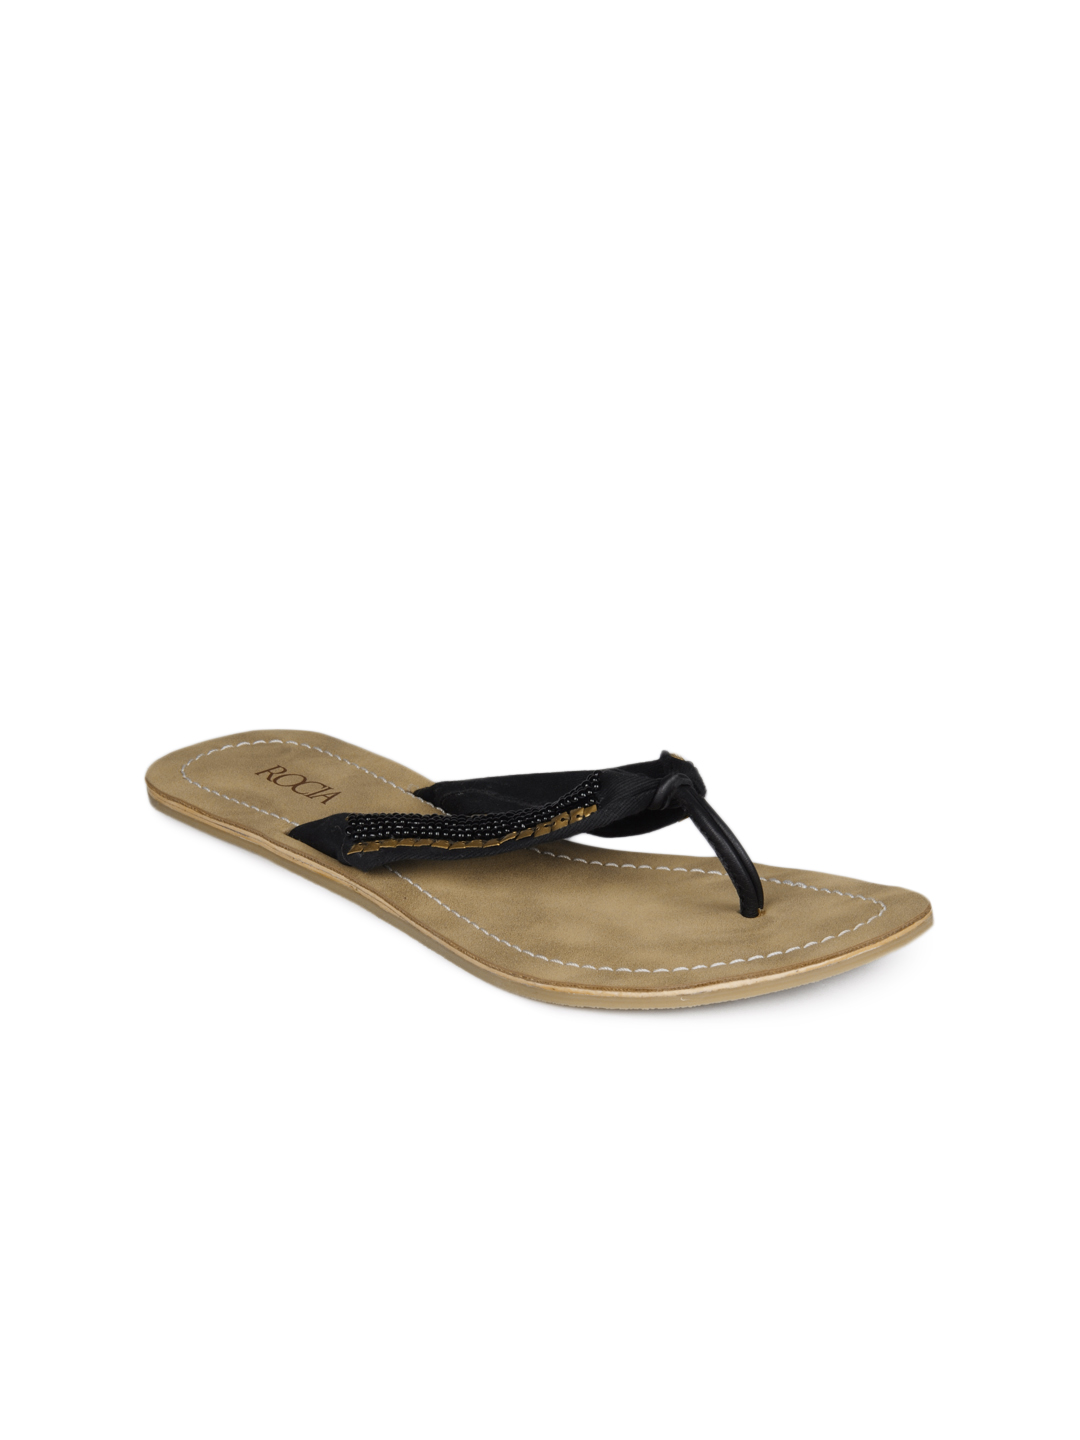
Rocia Women Black Flats
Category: Footwear / Shoes / Heels
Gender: Women
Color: Black
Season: Winter 2012
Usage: Casual